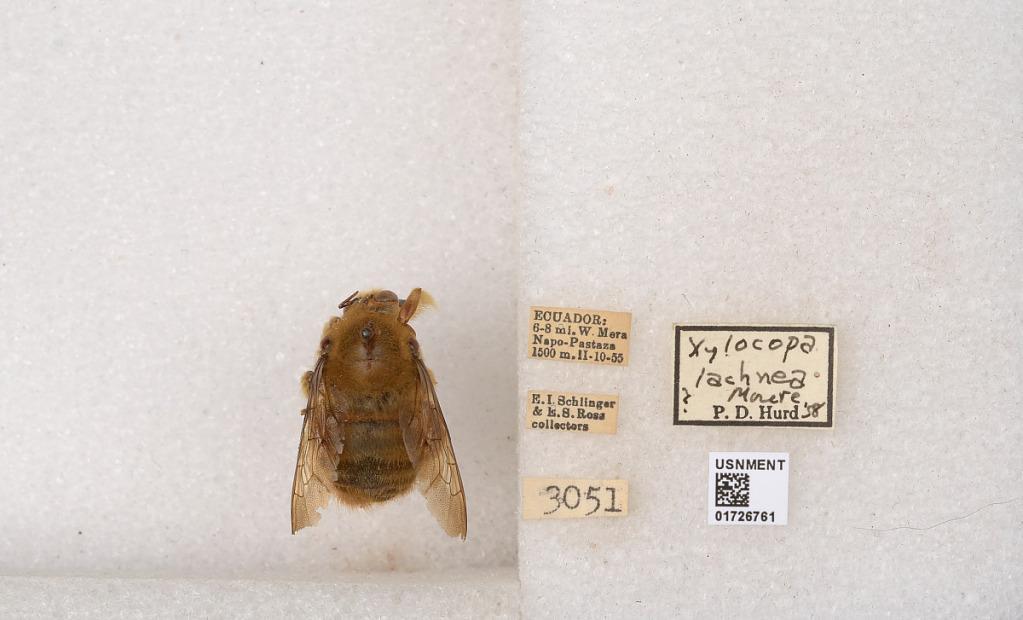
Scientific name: Xylocopa (Neoxylocopa) lachnea Moure
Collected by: E. Schlinger & E. Ross
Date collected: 1955-2-10
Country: Ecuador
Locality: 6-8 mi. W Mera, Napo-Pastaza
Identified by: Hurd, P. D.